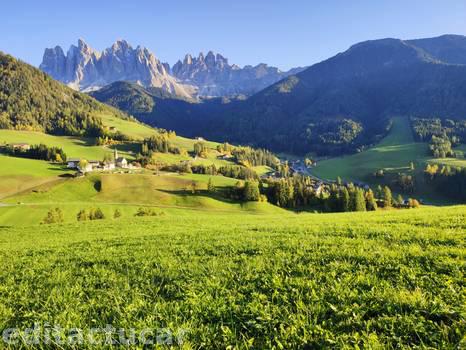
Label: Watermark